Michael Rogers (cyclist)

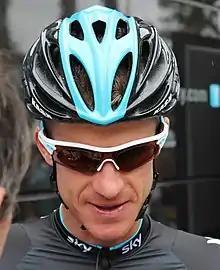
Rogers at the 2012 Tour de France.

Michael Rogers (born 20 December 1979) is an Australian retired professional road bicycle racer who competed professionally between 1999 and 2016, for the , , , and teams. He is a three-time World Time Trial Champion, winning consecutively in 2003 (after David Millar was stripped for doping), 2004 and 2005, and won Grand Tour stages at the Tour de France and the Giro d'Italia.